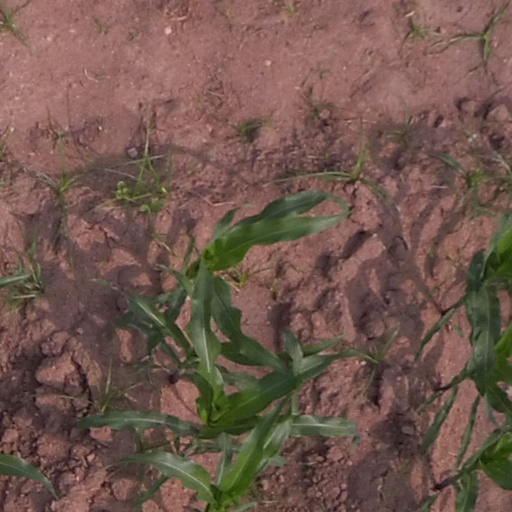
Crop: maize; corn